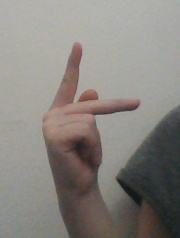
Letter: dha